Peter Wust

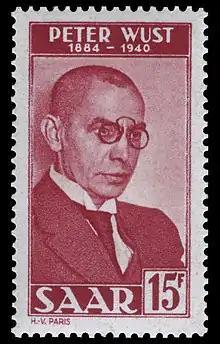
Stamp commemorating the tenth anniversary of Wust's death.

Peter Wust (28 August 1884, Rissenthal – 3 April 1940, Münster) was a German existentialist philosopher.